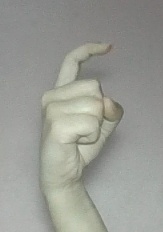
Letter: ra